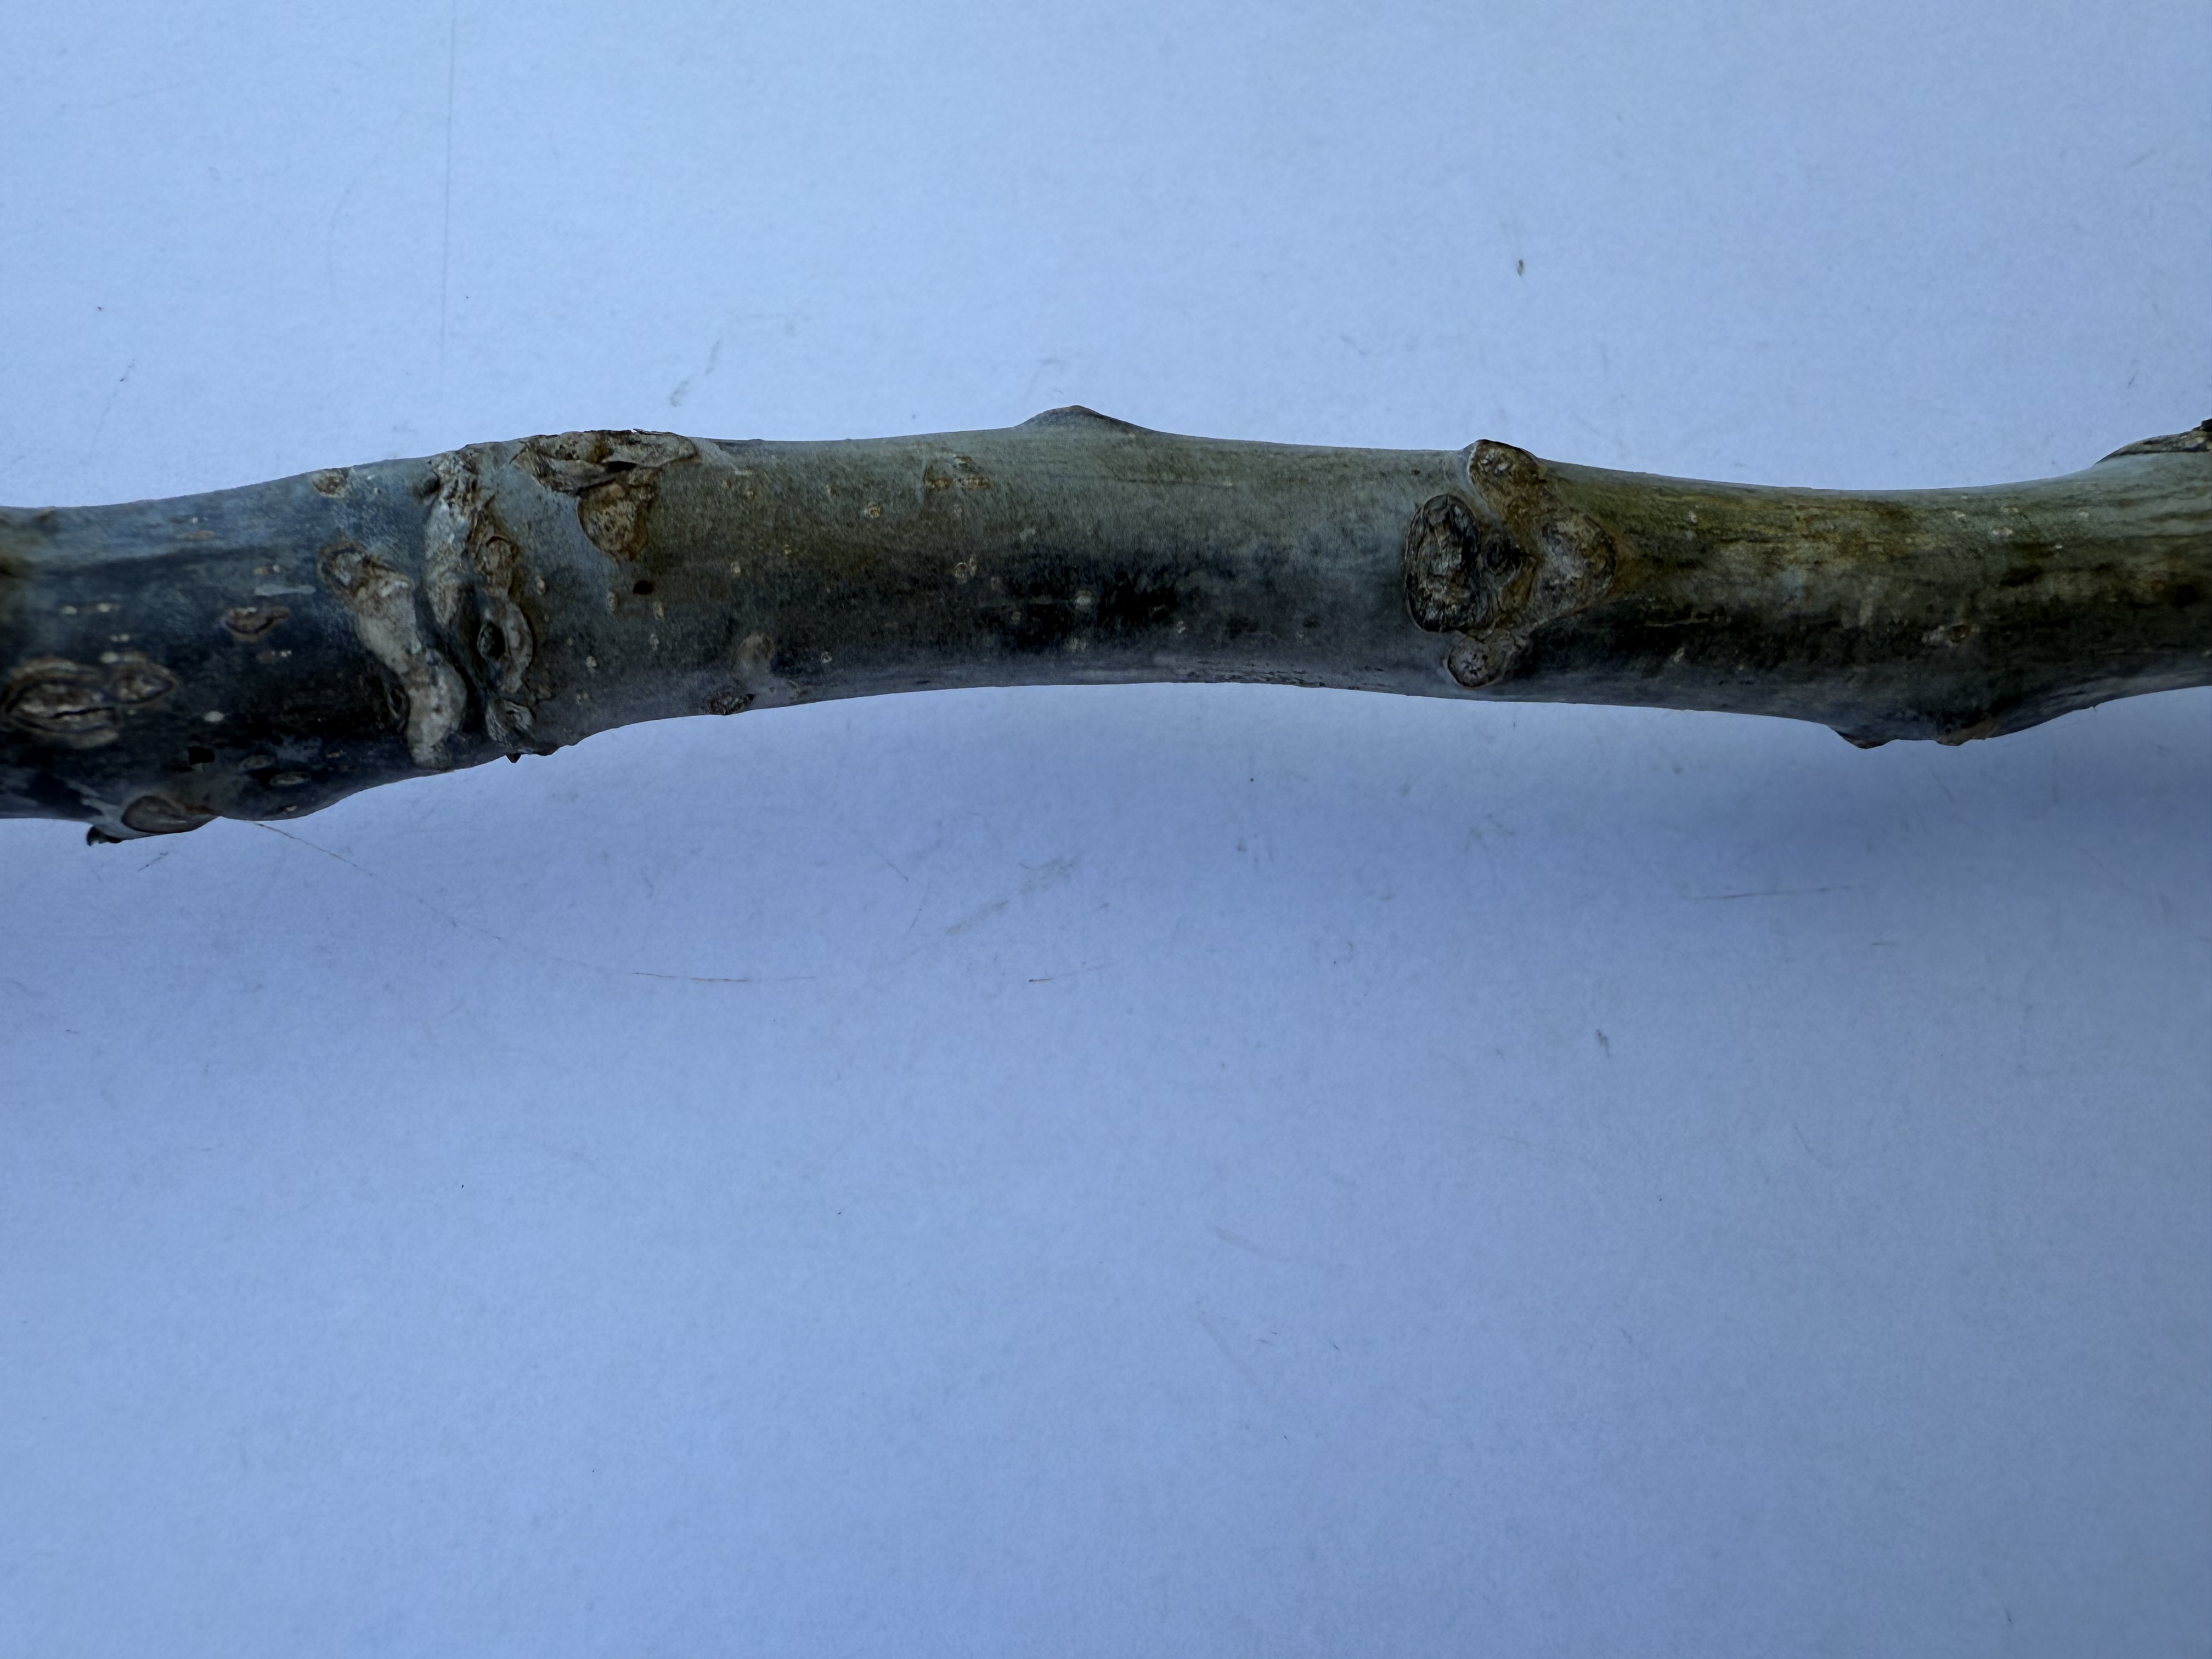
Variety: Wild Walnut